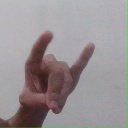
अक्षर: च